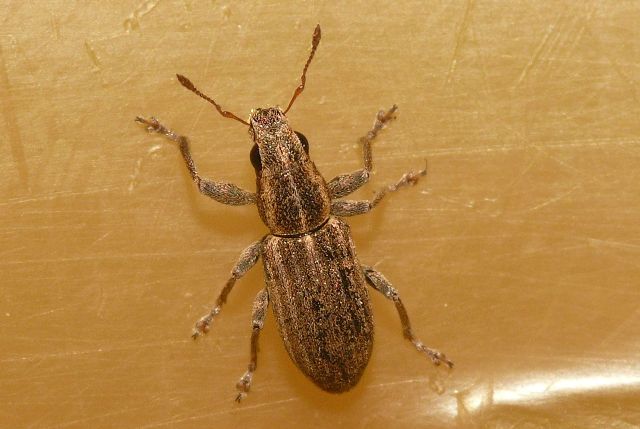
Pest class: pea_leaf_weevil